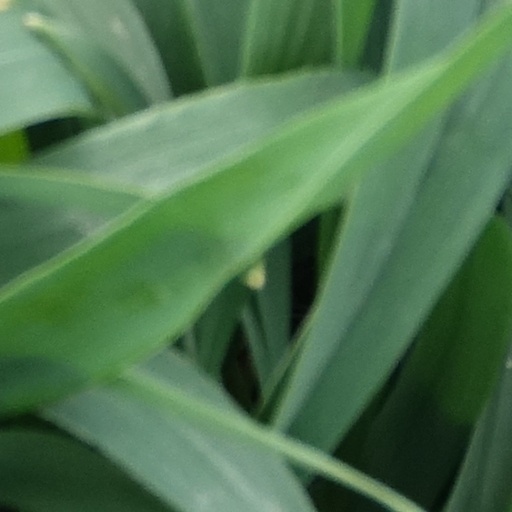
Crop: wheat